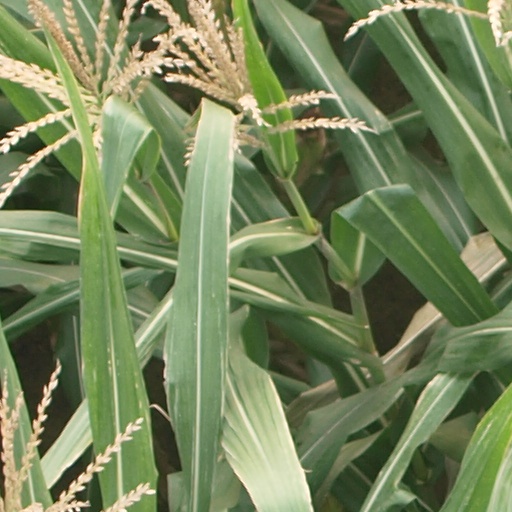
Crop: maize; corn